Jair Bolsonaro

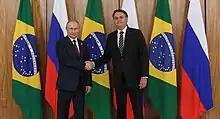
Bolsonaro with Russian President Vladimir Putin in November 2019

In a 2017 interview with journalist Claudio Dantas Sequeira from "O Antagonista", Bolsonaro said that his views are directly aligned with the centrist to right-wing United States citizens' views on gun ownership, abortion, gender politics, and trade, despite the "left-leaning media frenzy" against him. He reiterated that he intends to reverse some disarmament laws, improve public security, and also improve trade ties with the United States, which he said were broken during Luiz Inácio Lula da Silva's and Dilma Rousseff's administrations.